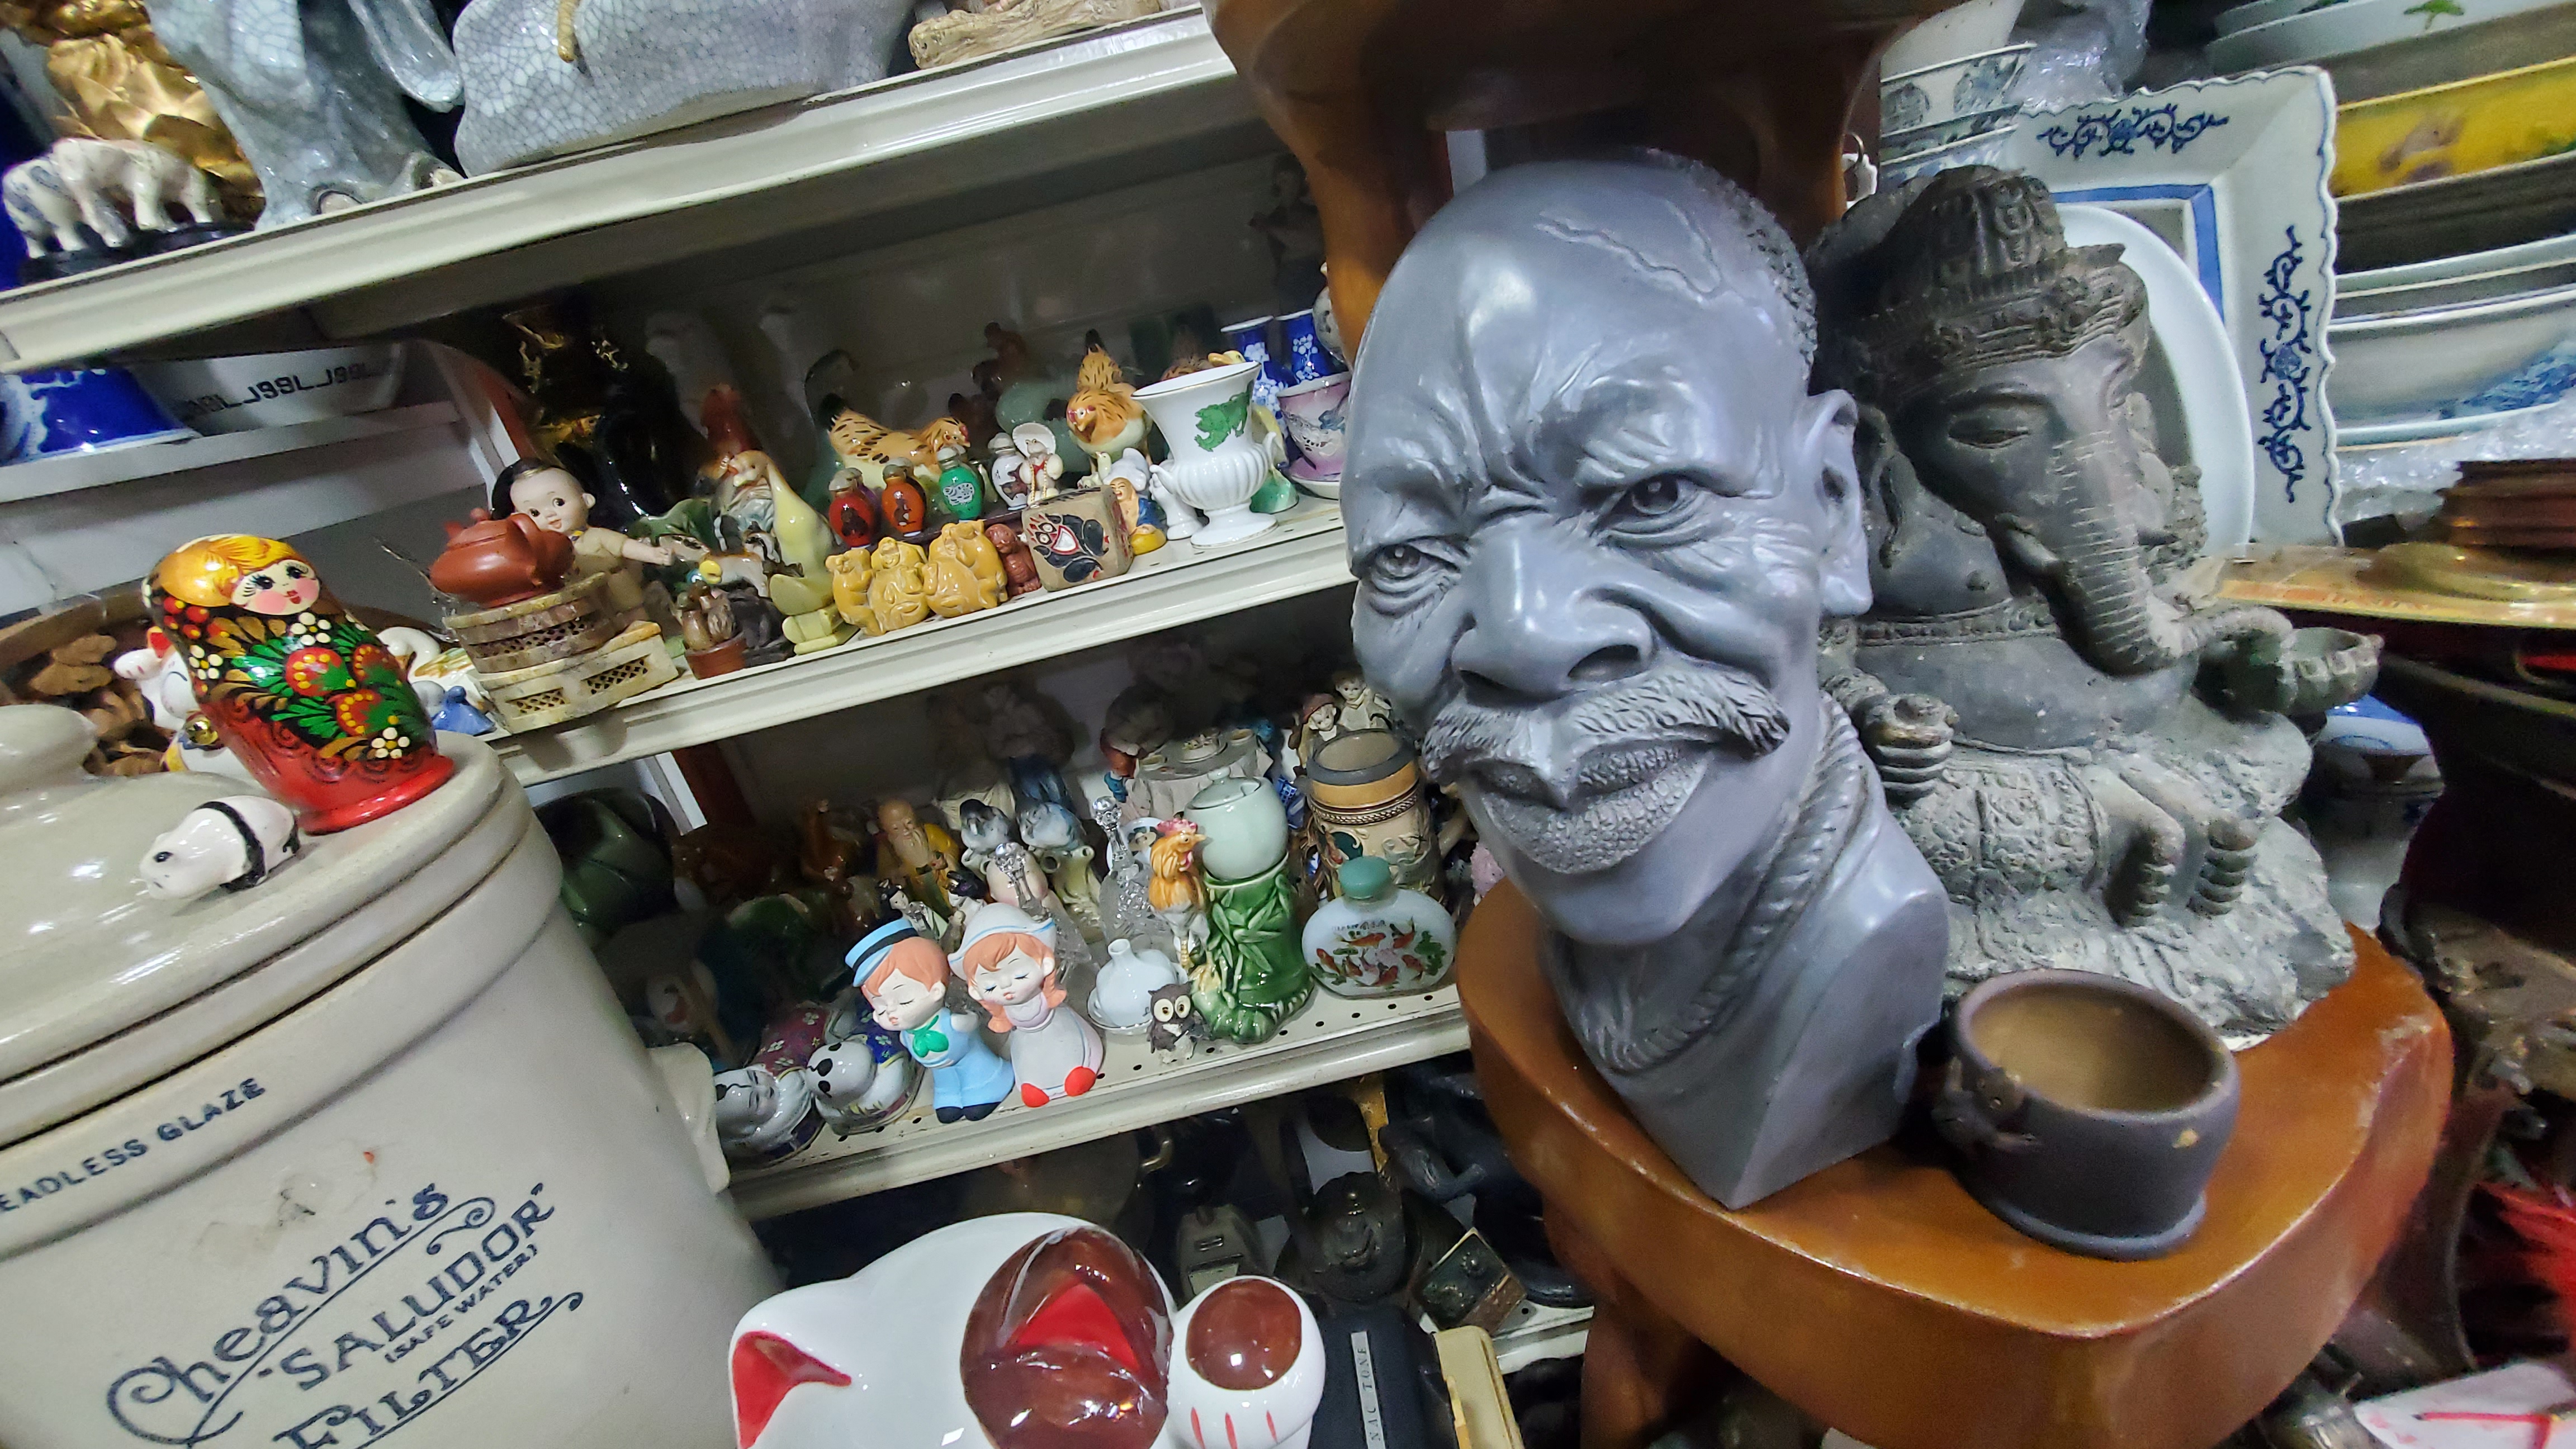
antiques, souvenir, art, sculpture, statue, collection